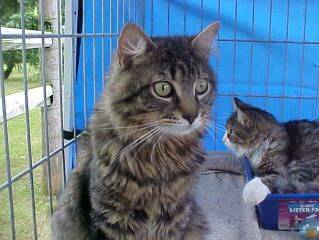
Label: cat